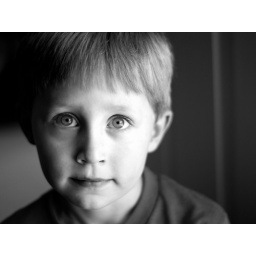
I've been in a black and white mood lately. Probably because it's rainy out.